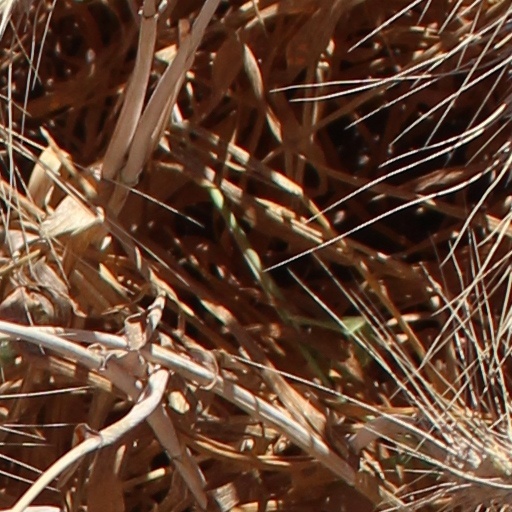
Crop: wheat